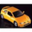
Label: automobile